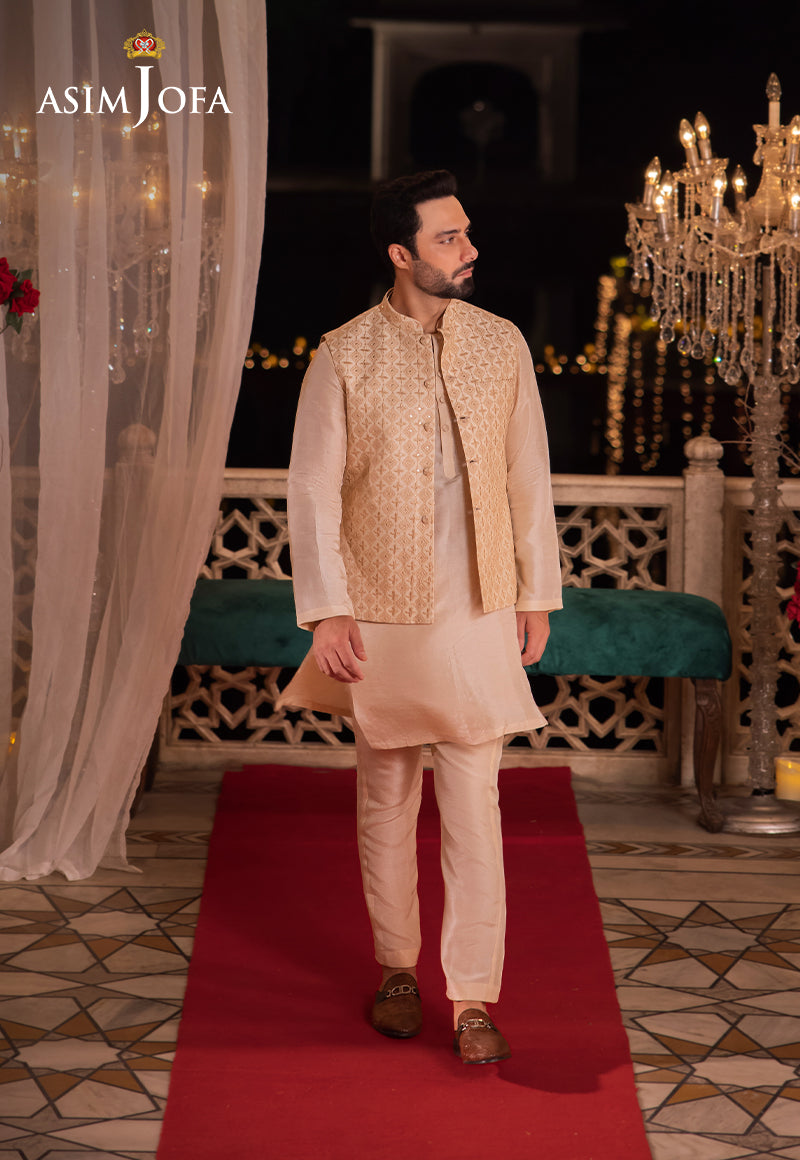
cream gold karan johar wedding gown